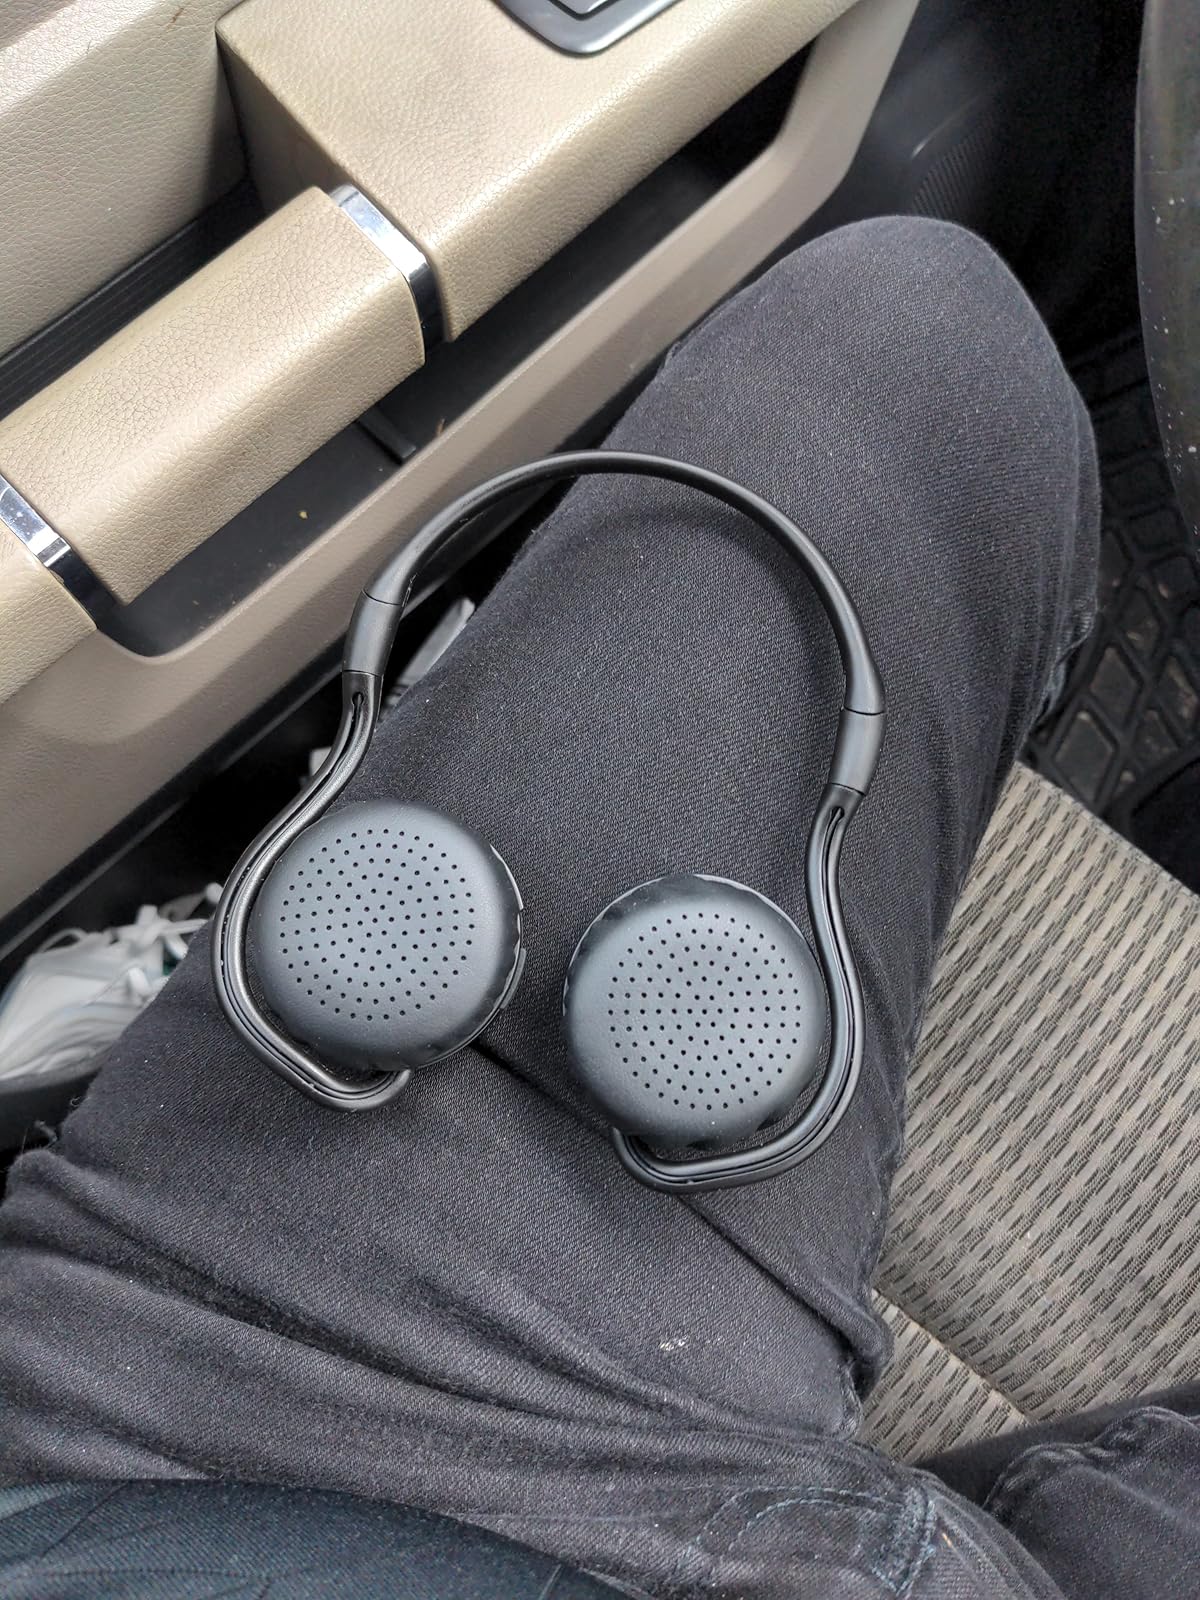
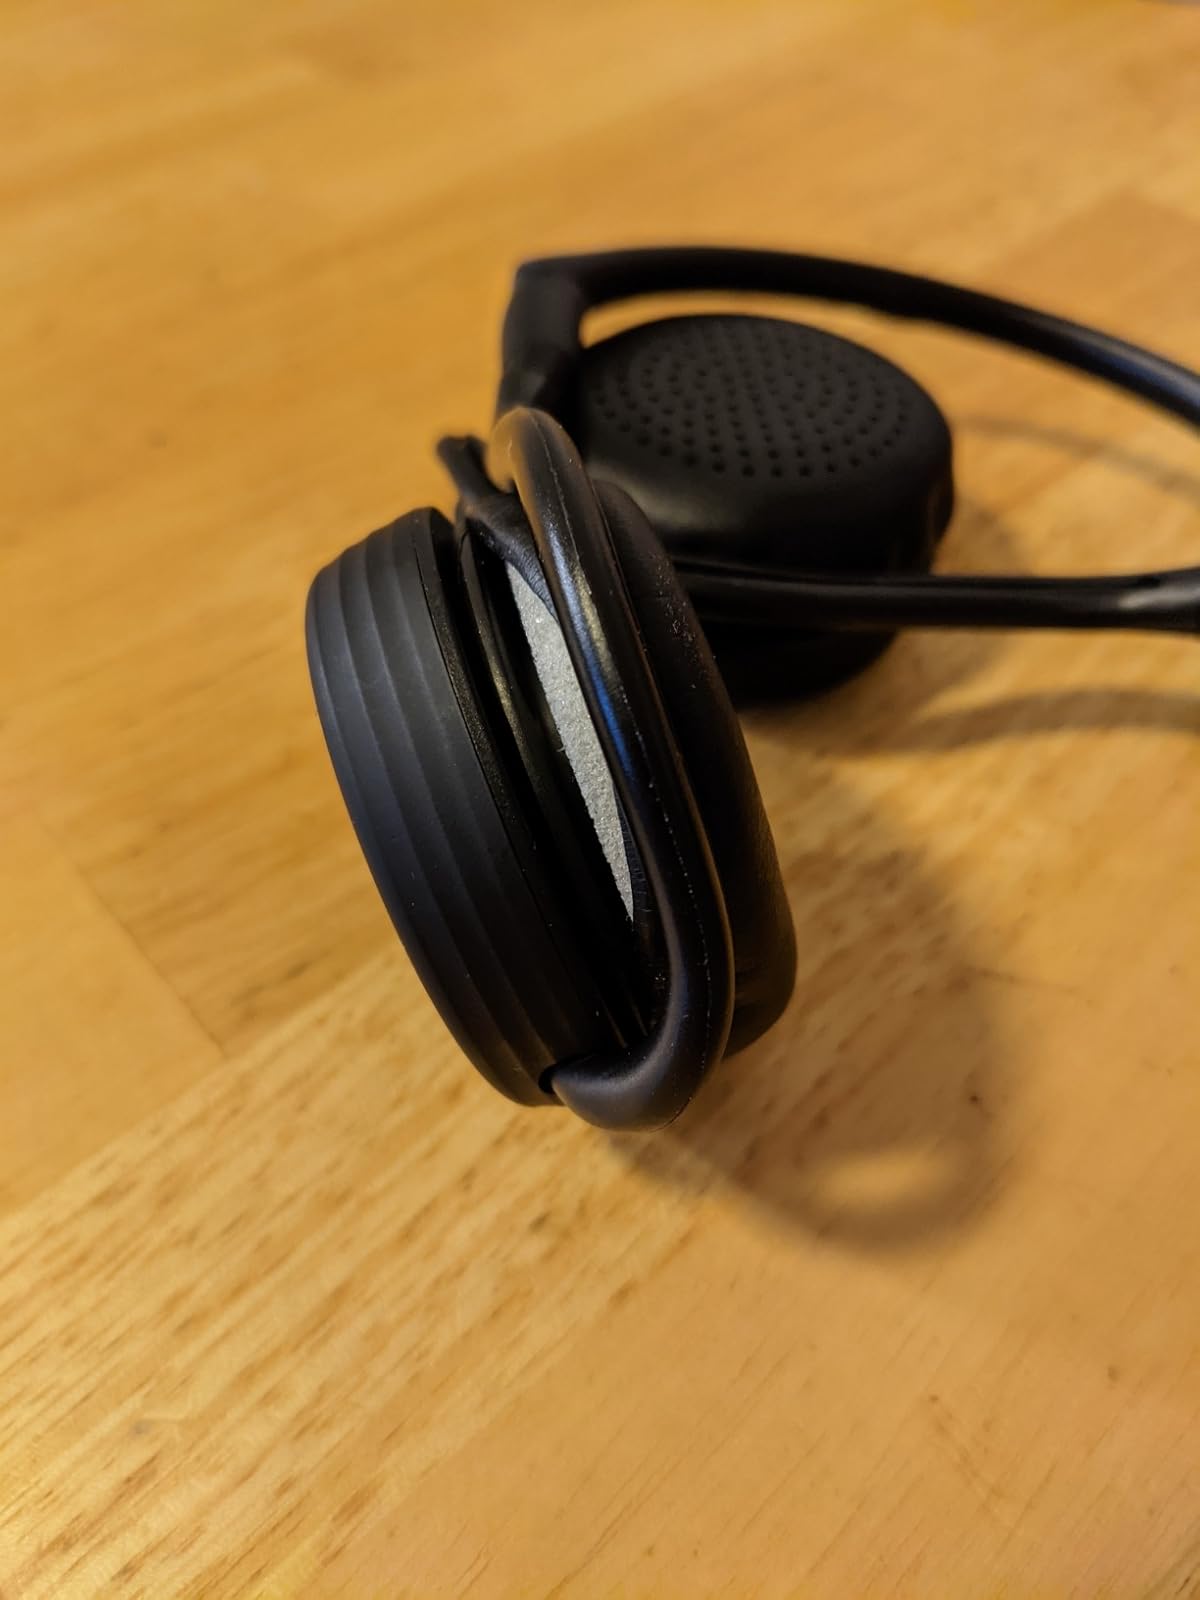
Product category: headphones
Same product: yes